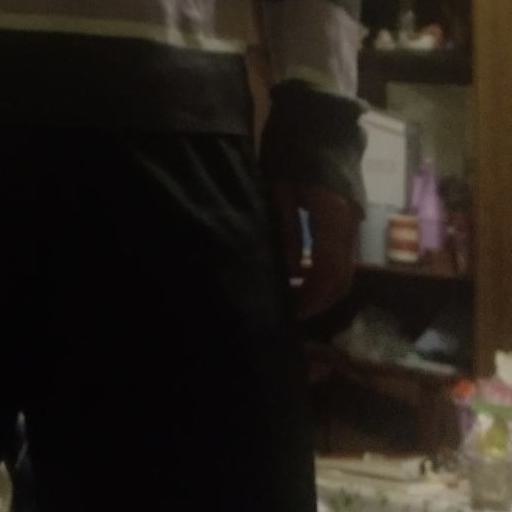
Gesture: no_gesture